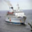
Label: ship